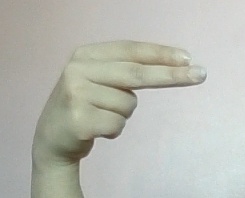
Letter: ain